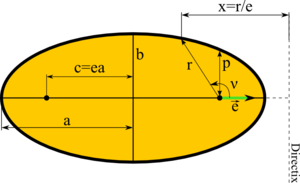
En astronomie, plus précisément en mécanique céleste, le mouvement képlérien correspond à une description du mouvement d'un astre par rapport à un autre respectant les trois lois de Kepler. Pour cela il faut que l'interaction entre les deux astres puisse être considérée comme purement newtonienne, c'est-à-dire qu'elle varie en raison inverse du carré de leur distance, et que l'influence de tous les autres astres soit négligée. Il est fréquent que l'un des deux corps soit de masse plus importante que l'autre, et soit donc dominant gravitationnellement, tel que celui d'une étoile par rapport à l'une de ses planètes, d'une planète par rapport à l'un de ses satellites naturels ou artificiels, etc. Le mouvement képlérien décrit alors le mouvement du corps relativement moins massif.